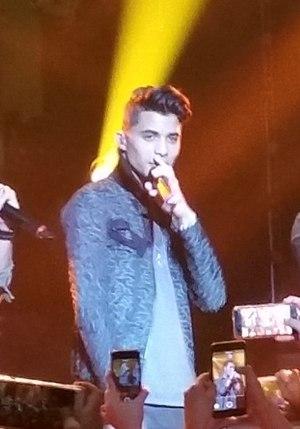
CNCO est un boys band de pop latine et reggaetón, formé à Miami, en Floride le 13 décembre 2015 par les gagnants de la première saison de La Banda, un télé-crochet diffusé cette même année par la chaîne américaine hispanophone Univision.